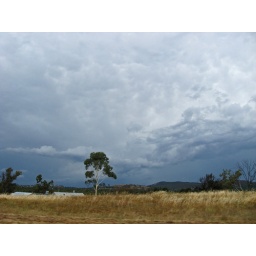
On Wednesday, from the car in Southern Canberra. Tuggeranonong Homestead roof in the bottom left-hand corner.